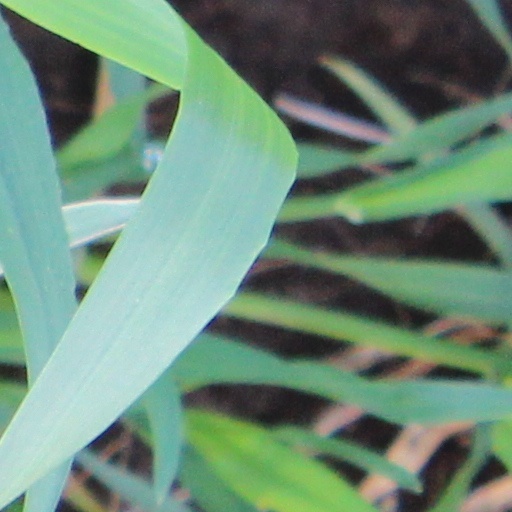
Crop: wheat